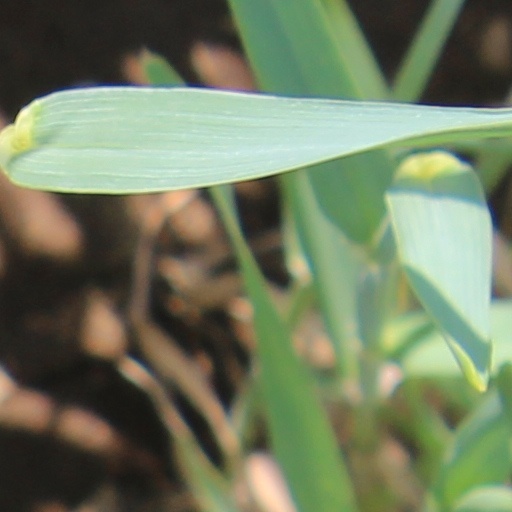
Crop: wheat